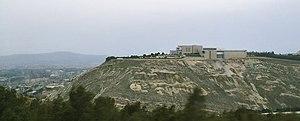
Le palais présidentiel de Damas est la résidence officielle du président de la République arabe de Syrie. Il est situé à l'ouest de la ville, dans le quartier de Mazzeh ; construit sur une colline, il surplombe la ville.